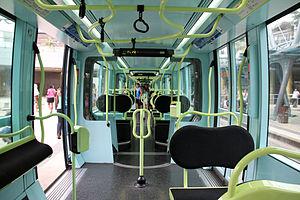
La ligne 1 du tramway de Montpellier est une ligne du tramway de Montpellier longue de 15,7 kilomètres et circulant exclusivement sur le territoire de la commune française de Montpellier. Elle se parcourt en 50 minutes d'un terminus à l'autre. Électrifiée en 750 volts courant continu, 500 millions de passagers cumulés utilisent la ligne 1 entre son ouverture en juin 2000 et mars 2017.